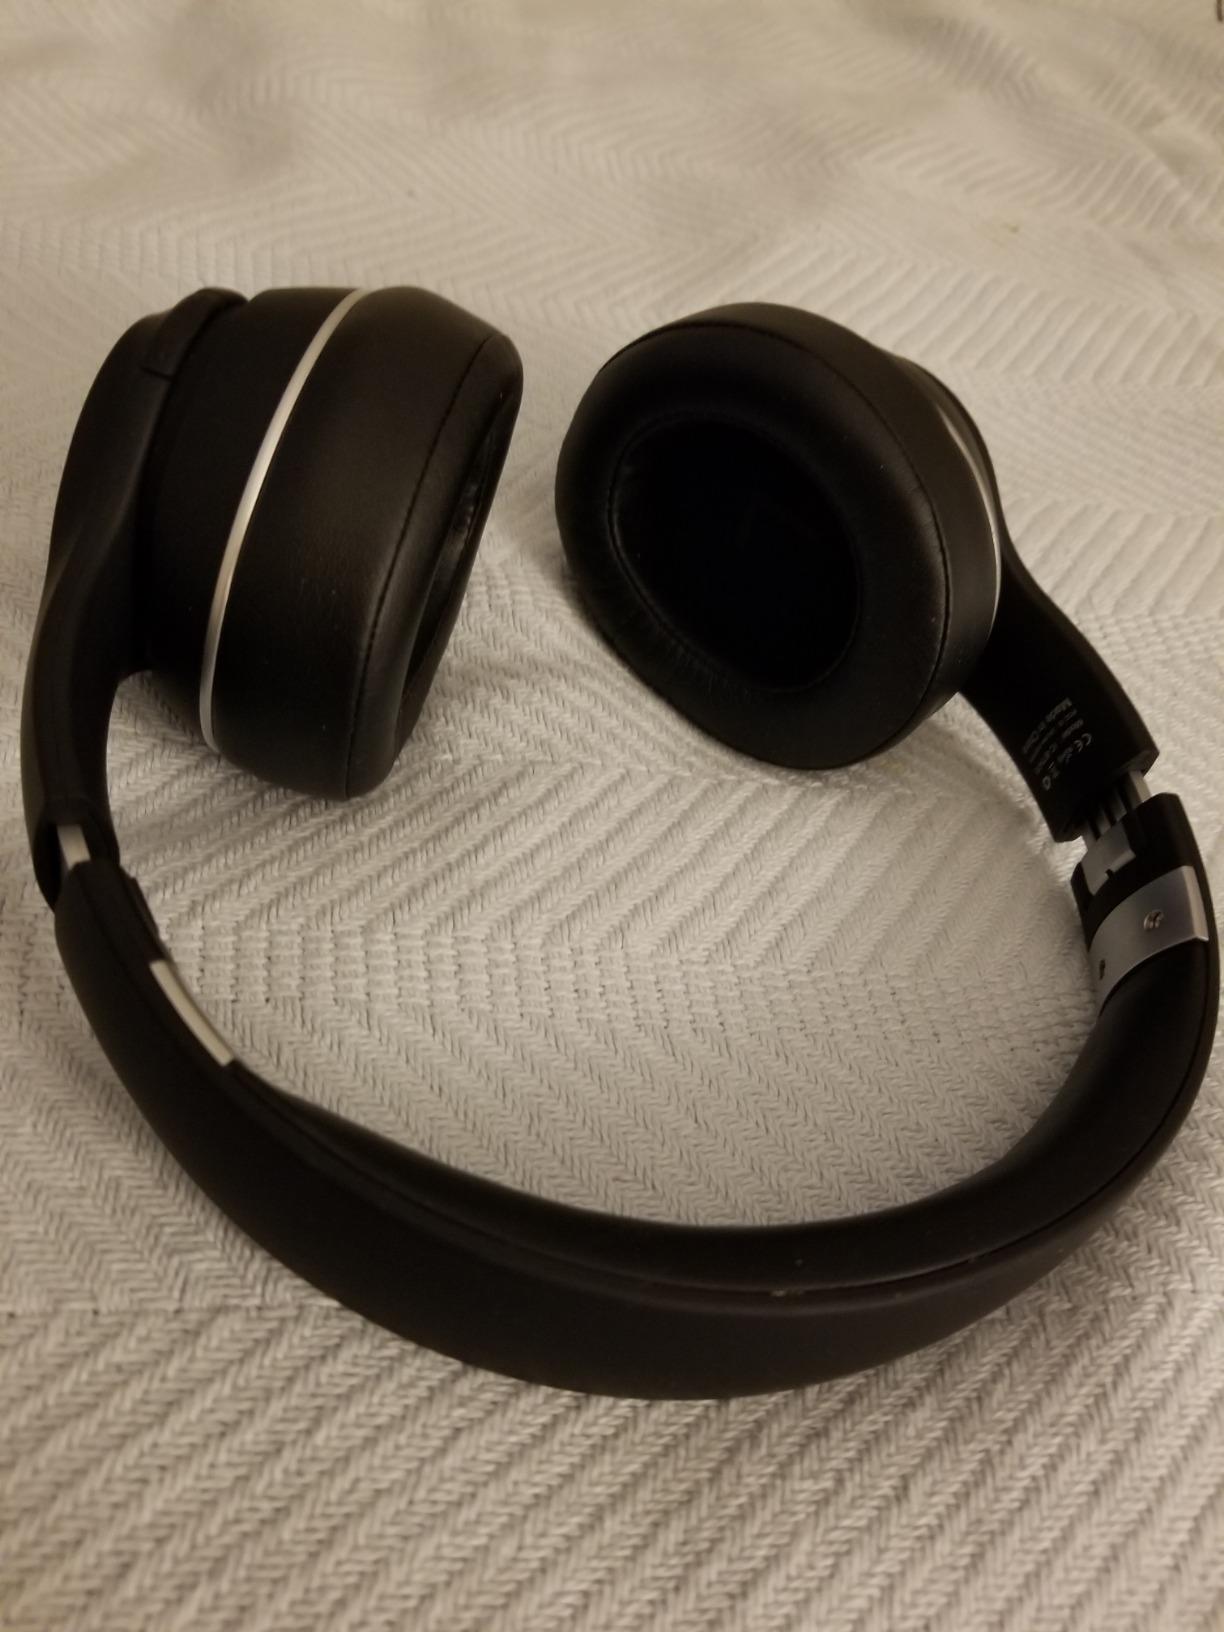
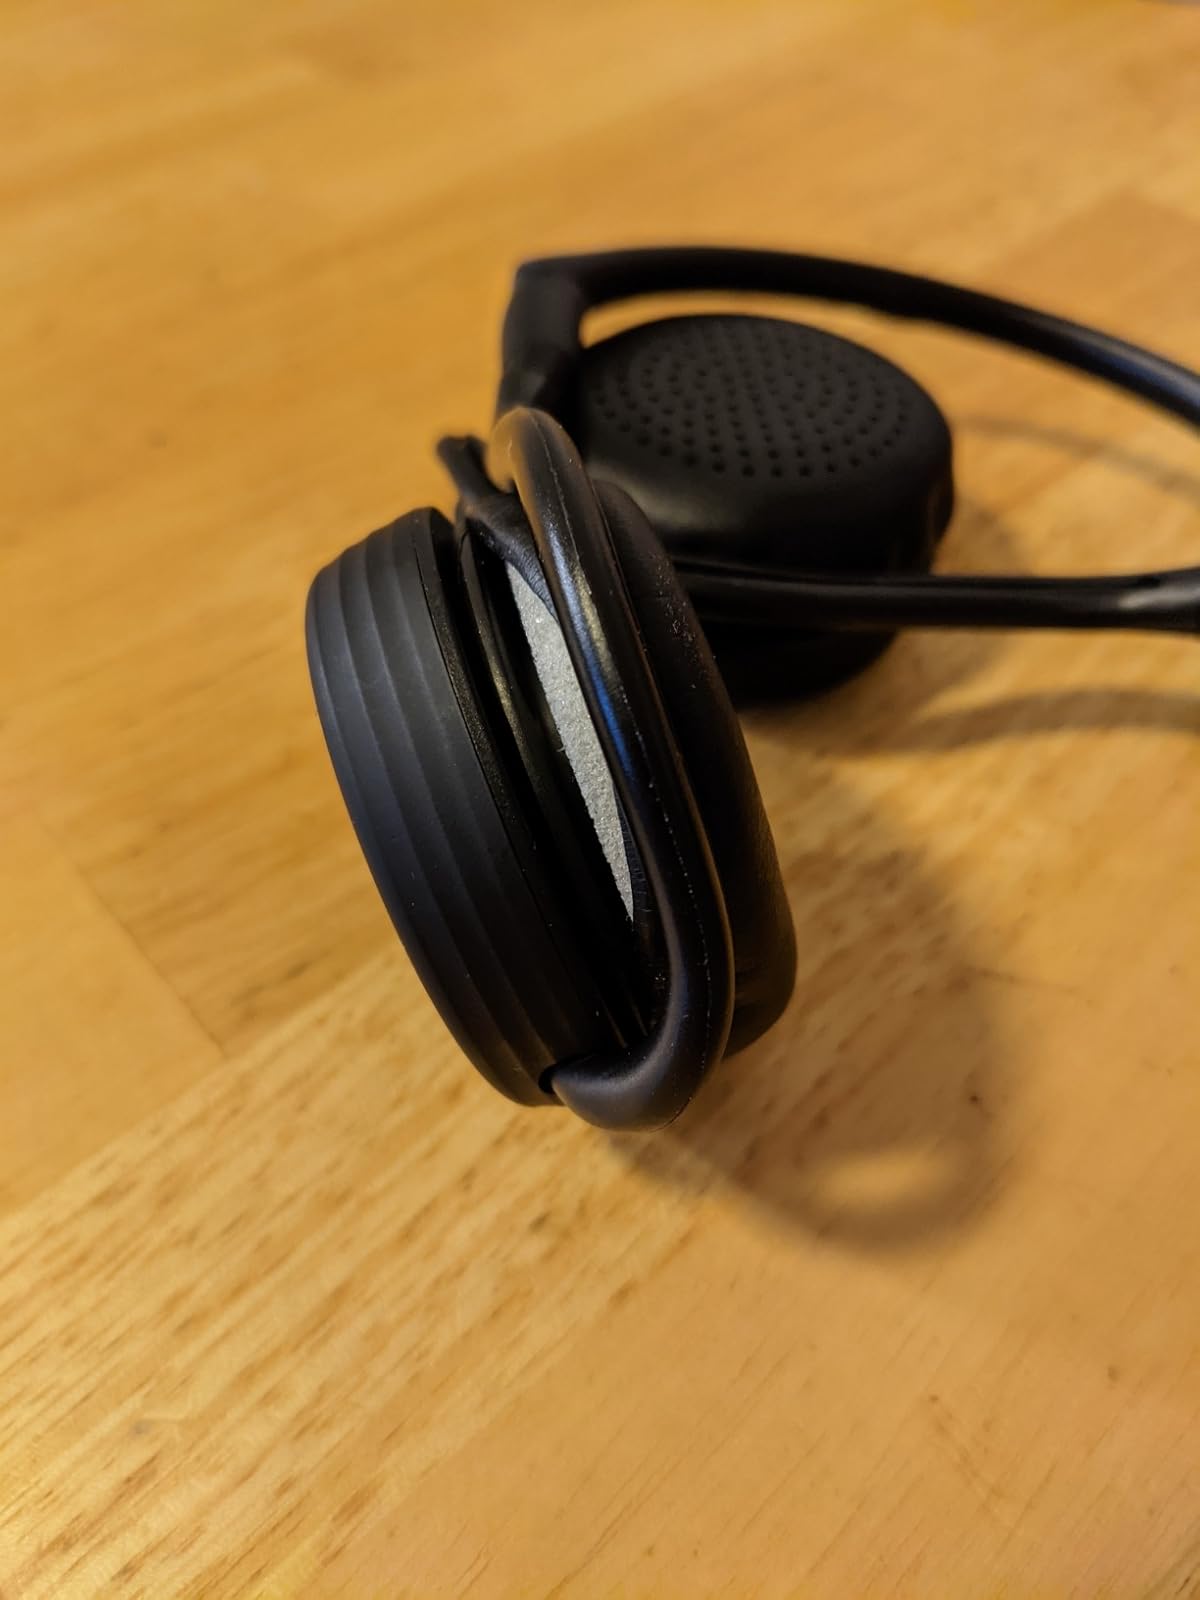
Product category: headphones
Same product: no